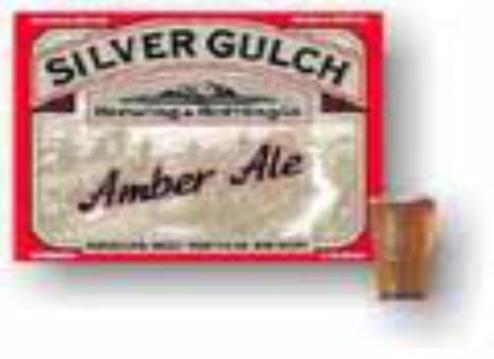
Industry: Food